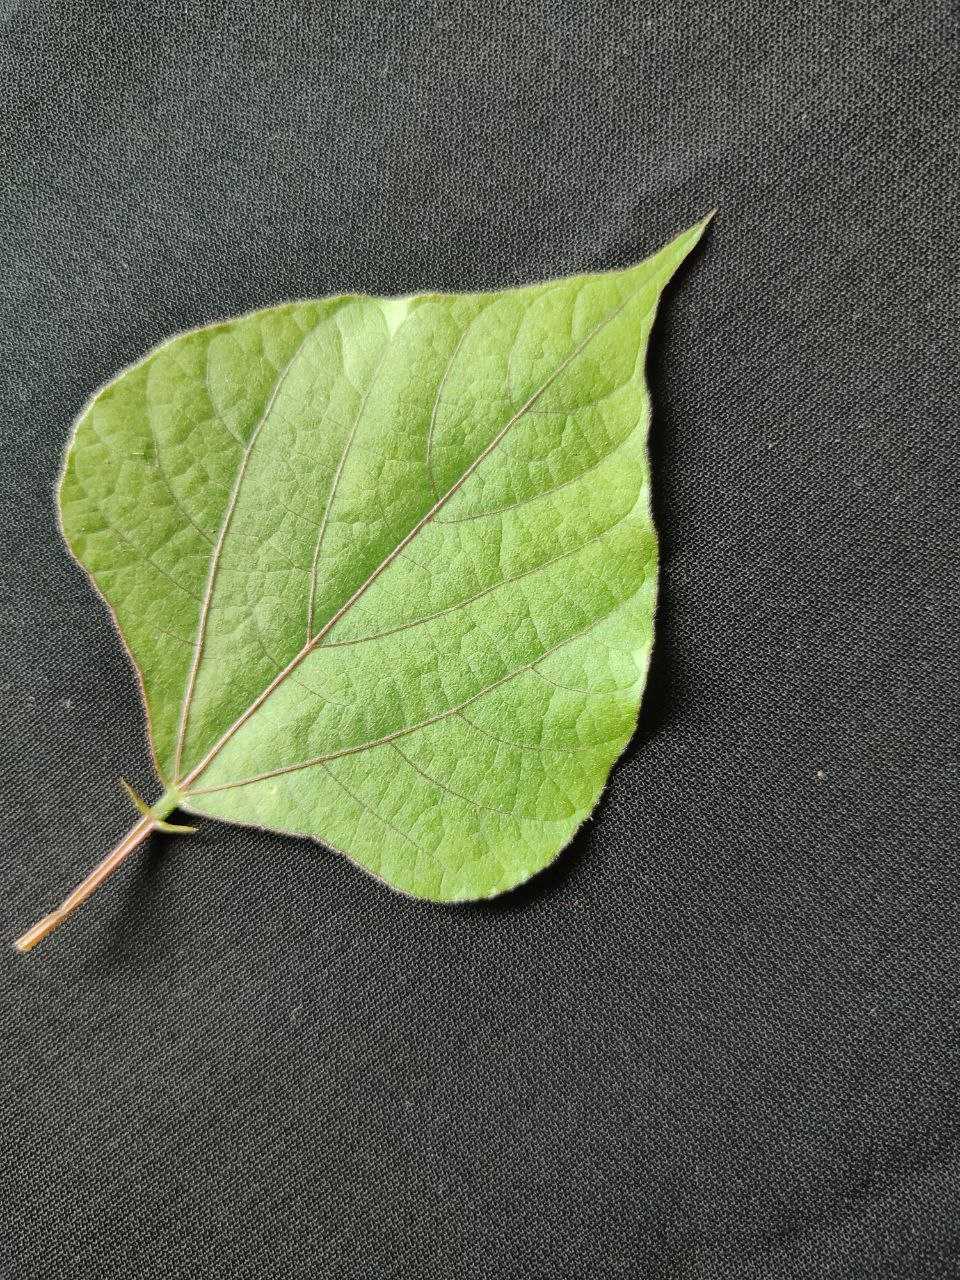
Crop: bean
Leaf condition: Fresh Leaf